Taman Lawang

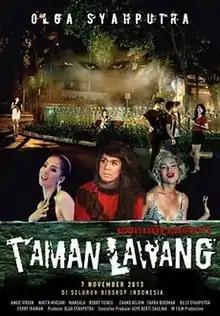
Theatrical release poster

Taman Lawang (lit. "Lawang Park") is an Indonesian comedy-horror movie about transvestites in Lawang Park who are forced to prostitute to make ends meet. The film was released on 7 November 2013, starring Olga Syahputra and Nikita Mirzani. The film was directed by Aditya Gumai with Asye Berti Saulina as its executive producer.